Fort Anderson (Kentucky)

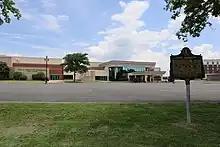
Paducah–McCracken County Convention & Expo Center with Fort Anderson historical marker in 2022

Fort Anderson, in Paducah, Kentucky was the site of the Battle of Paducah.